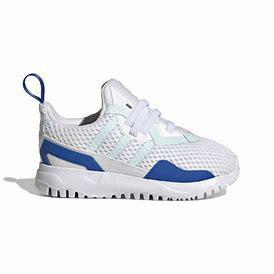
Brand: Adidas
Model: Originals Flex